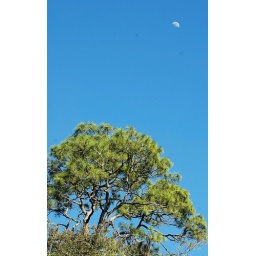
Moon in blue sky